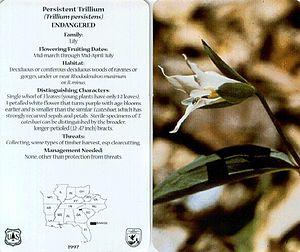
Trillium persistens est une plante herbacée, vivace et rhizomateuse de la famille des Liliaceae ou des Melanthiaceae.